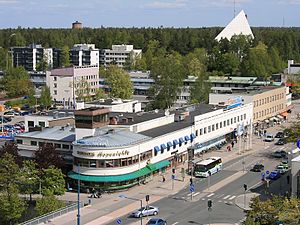
Hyvinge
Hyvinge er en by i det sydlige Finland, med et indbyggertal på cirka 45.000. Byen ligger i Sydfinlands len, og er venskabsby med den danske by Korsør.